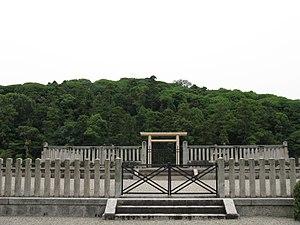
Cette liste présente les sites historiques du Japon situés dans la préfecture urbaine d'Ōsaka.